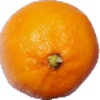
Label: Lemon Meyer 1